Jack Nitschke

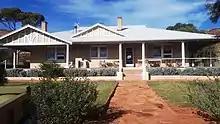
Homestead on Hiltaba Station

Born on 14 April 1905 in Adelaide, South Australia, Homesdale Nitschke was the son of Carl Hermann Wilhelm Luder Richard "C. H." Nitschke (1866–1922). C.H. bought Hiltaba sheep station in the Gawler Ranges in 1918, and Homesdale ran it for some time. He built the current homestead in 1936, before his marriage.